Blackstone Plaza

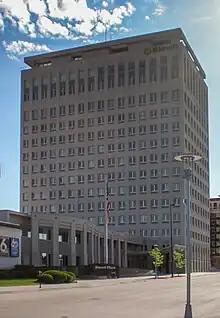
Blackstone (then Kiewit) Plaza in 2010. The building has since been repainted black.

Blackstone Plaza (formerly named Kiewit Plaza) is a , 15-story high-rise office building in Omaha, Nebraska, United States. It is located at 3555 Farnam Street at the corner of South 36th Street. It was built from 1960 to 1961, and is designed in the modernist architectural style.